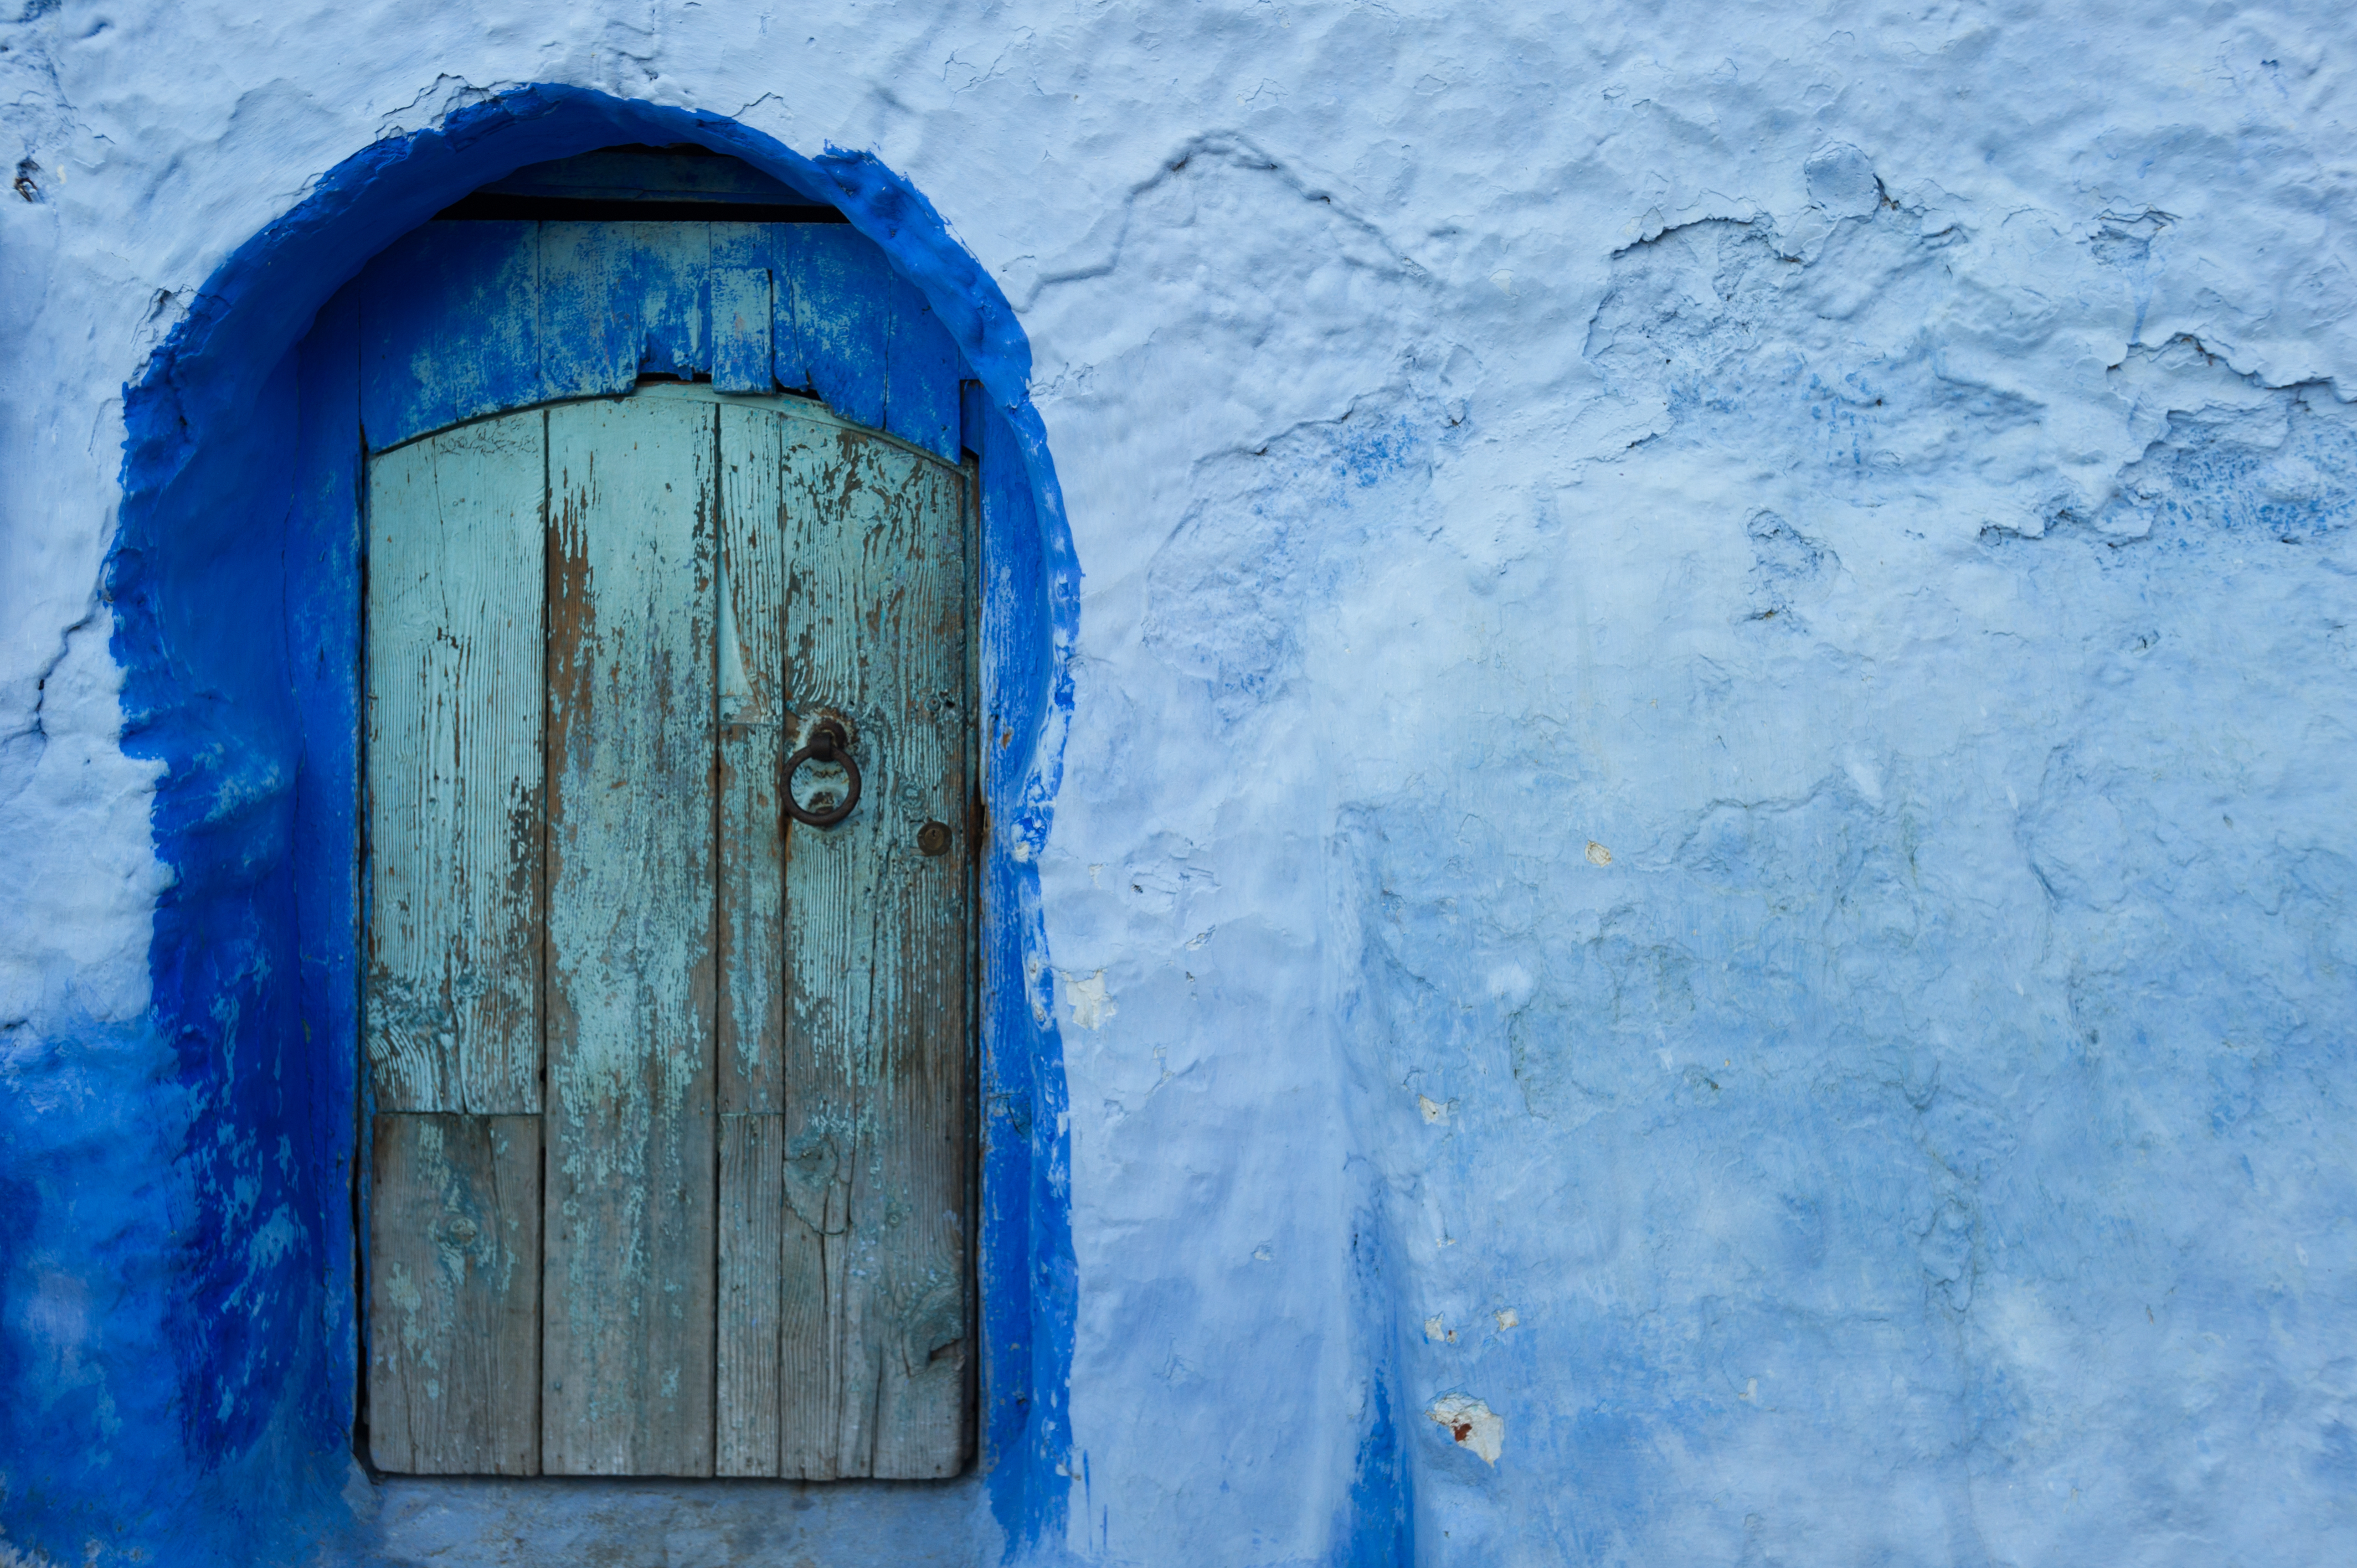
water, snow, winter, texture, wall, ice, reflection, color, weather, blue, door, season, doorway, stucco, freezing, atmosphere of earth